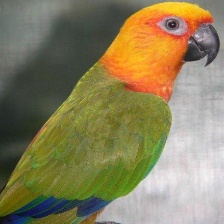
Species: JANDAYA PARAKEET
Scientific name: ARATINGA JANDAYA